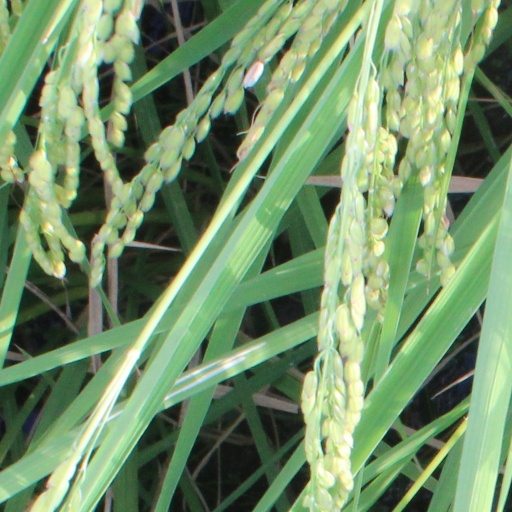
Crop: rice